Carlos S. Quirós

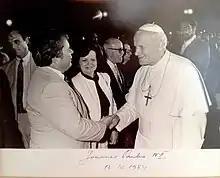
Carlos S. Quiros and Pope John Paul II in 1984

After leaving public office, he and his wife Nancy moved to the state of Florida. He came out of retirement when he was appointed by President George H. W. Bush as a Director at the United States Agency for International Development in Washington, DC.